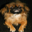
Label: dog